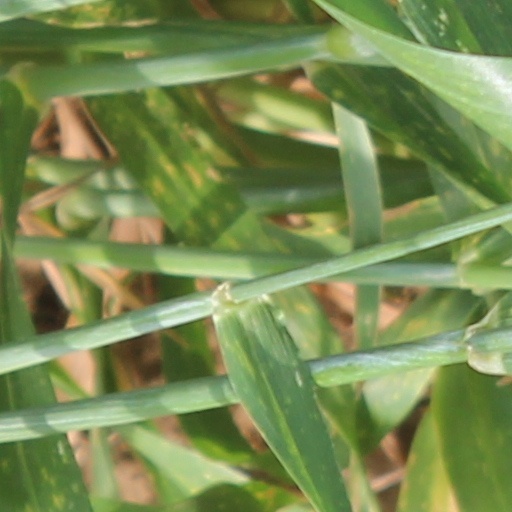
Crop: wheat